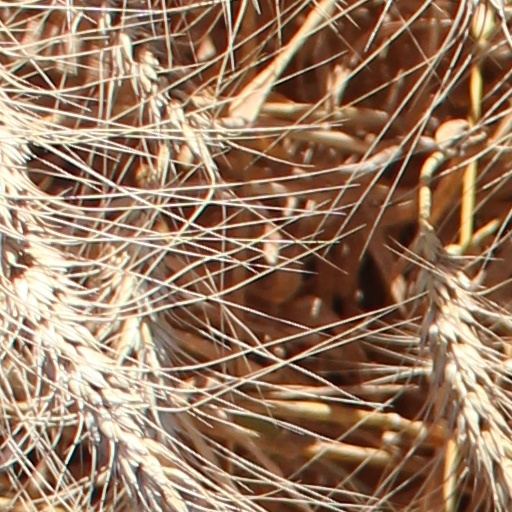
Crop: wheat